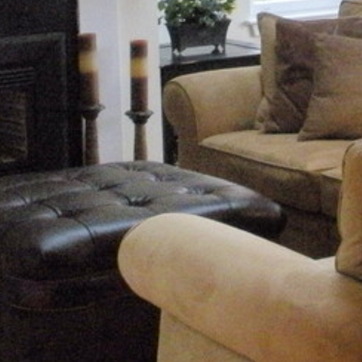
Material: leather